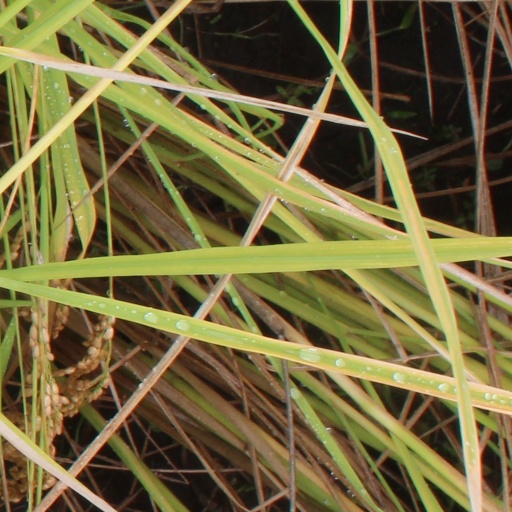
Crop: rice